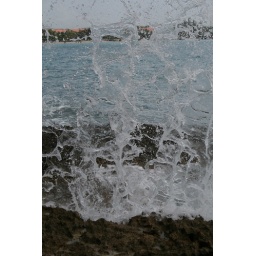
Geyser of salt water through the coral hole at the beach in Cuba.